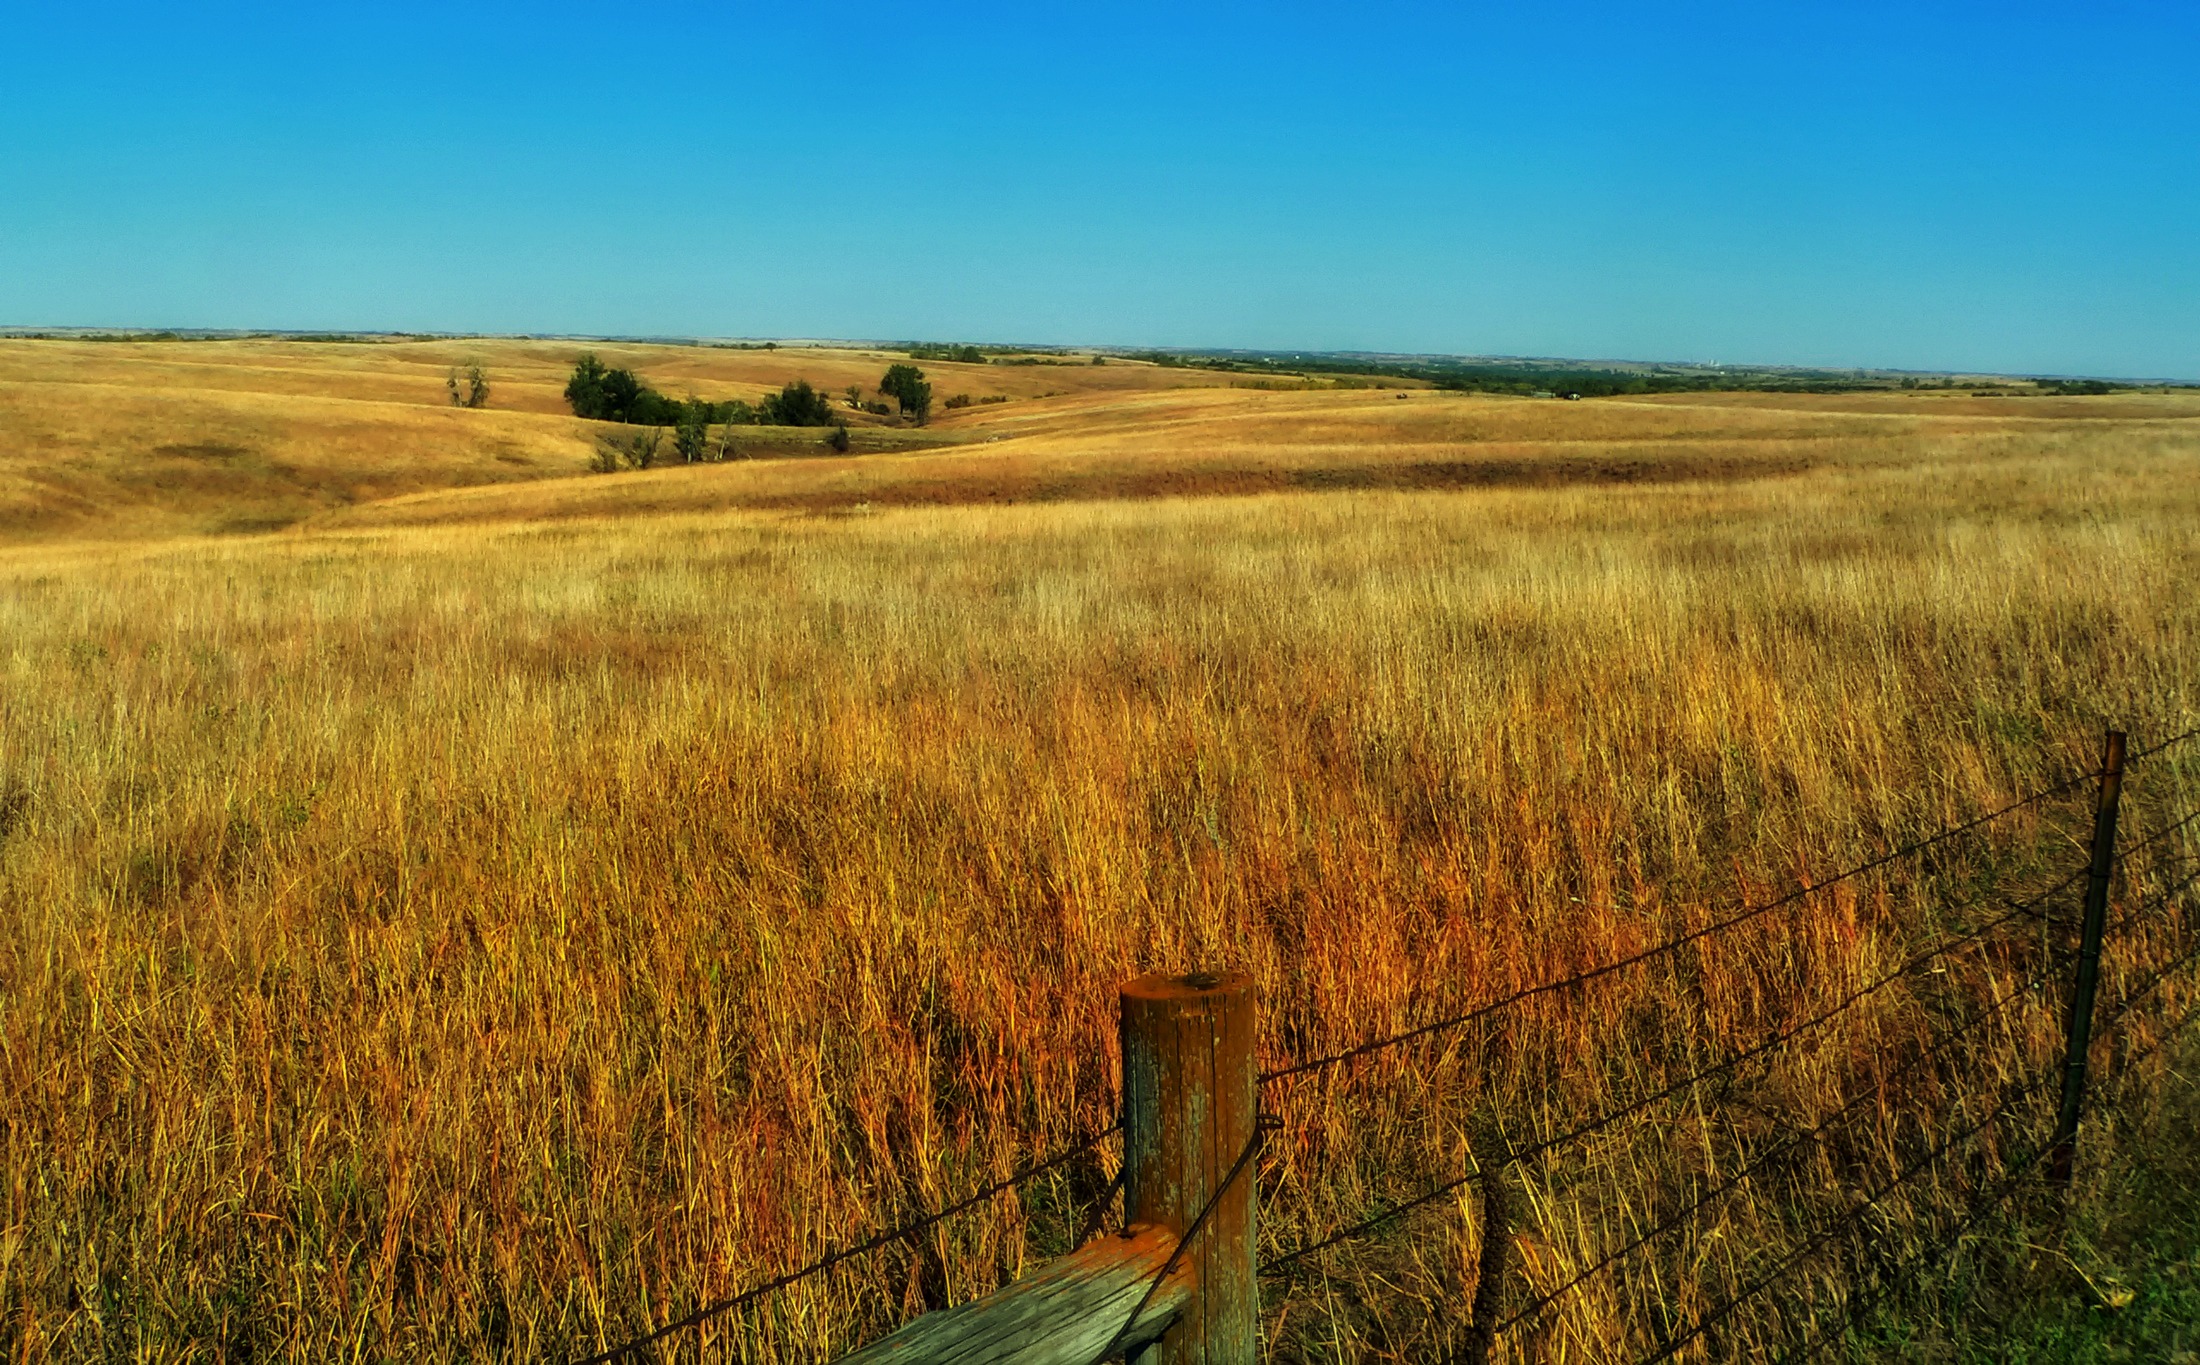
landscape, grass, horizon, marsh, wilderness, sky, field, meadow, prairie, countryside, hill, rural, crop, scenic, pasture, soil, agriculture, savanna, plain, plants, grassland, wetland, plateau, vista, habitat, ecosystem, plains, nebraska, steppe, rural area, flowering plant, natural environment, geographical feature, grass family, ecoregion, prairie grass